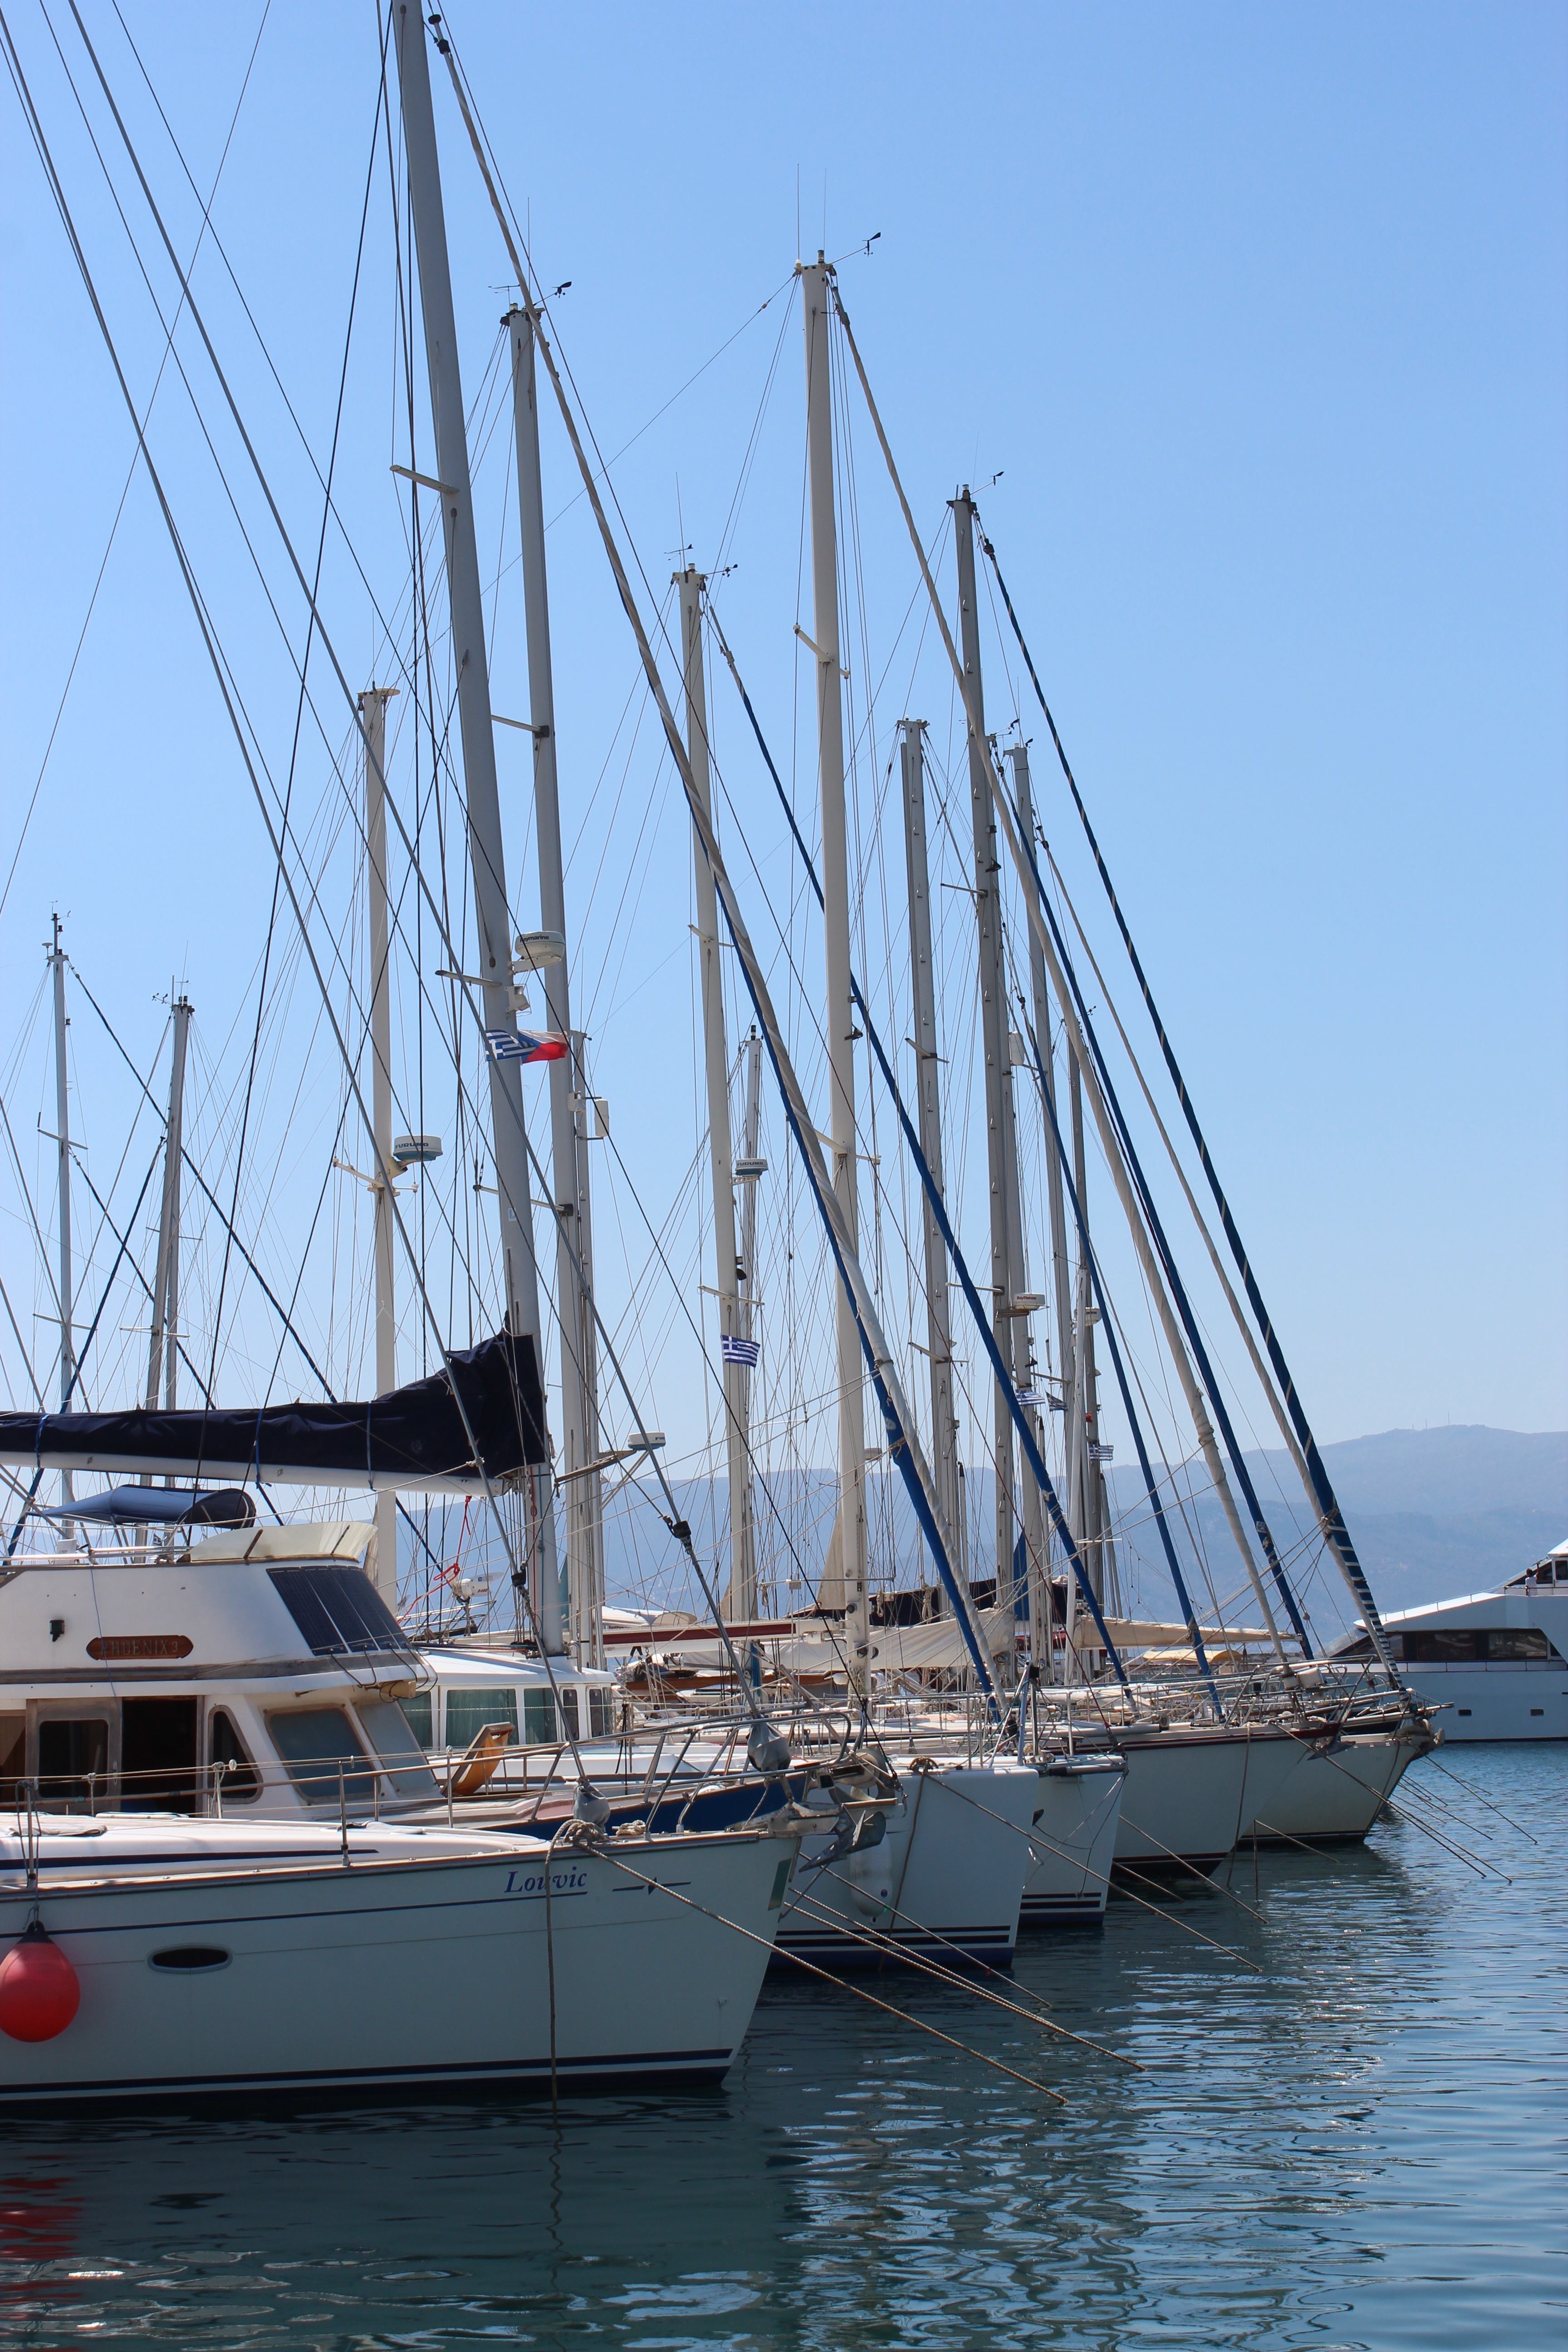
sea, dock, boat, ship, vehicle, mast, sailing, bay, harbor, marina, port, sailboat, boats, sail, masts, watercraft, schooner, windjammer, sailing ship, fishing vessel, tall ship